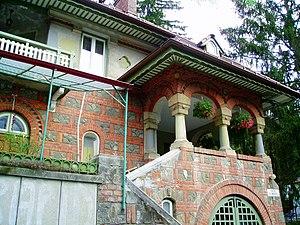
Il s'agit de la villa Socolescu à Sinaia-Cumpătu, Judeţul Prahova, Roumanie. Construite par l'architecte Toma T. Socolescu pour sa femme Florica. Nous sommes les descendants et uniques ayant-droits de toute l'oeuvre de Toma T. Socolescu (mort en 1960 à Bucarest).
Toma T. Socolescu fut un architecte roumain majeur. Pilier de l'architecture roumaine du début du XXᵉ siècle jusqu'à la Seconde Guerre mondiale, il a consacré toute sa vie à sa région de Prahova et particulièrement à la ville de Ploiești. Il contribuera aussi largement à la vie culturelle de son pays.